HMH-464

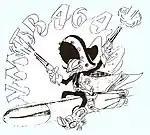
Squadron logo in WWII when they were VMTB-464

Marine Heavy Helicopter Squadron 464 (HMH-464) was reactivated under the Command of LtCol Joseph G. Flynn at Marine Corps Air Station New River on 1 March 1981, tasked to receive and introduce the CH-53E Super Stallion to the Fleet Marine Force. It became the first Marine squadron to receive the first production CH-53E aircraft in mid-1981. In 1983, four of the squadrons CH-53E aircraft along with pilots and supporting ground crew, deployed as part of the 24th Marine Amphibious Unit aboard the USS "Iwo Jima" to Beirut, Lebanon. This was the first shipboard deployment of the new aircraft. While in theater, the aircraft provided heavy lift support during the deployment, and provided critical support during the aftermath of the tragic 23 October bombing of the Marine barracks.